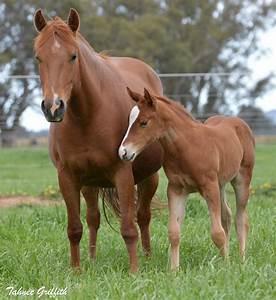
horse